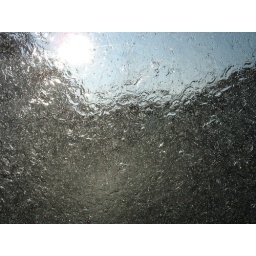
my little brother splashes water against the car window.